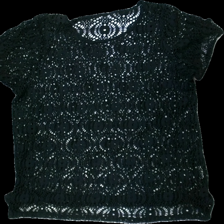
View: front
Type: T-shirt
Category: Ladies
Brand: Not in the list
Brand text on label: Fashion
Colors: Black
Material: 63% Polyester 37% Cotton
Pattern: Other
Cut: Regular, C-collar
Size: 54
Price range: 50-100
Recommended usage: Reuse
Description: Black t-shirt with pattern in fabric